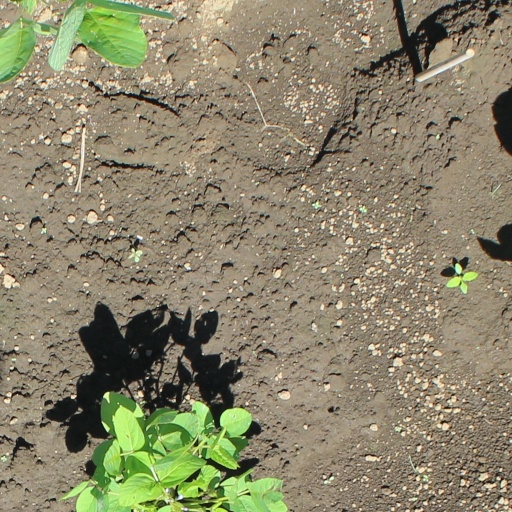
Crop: soybean